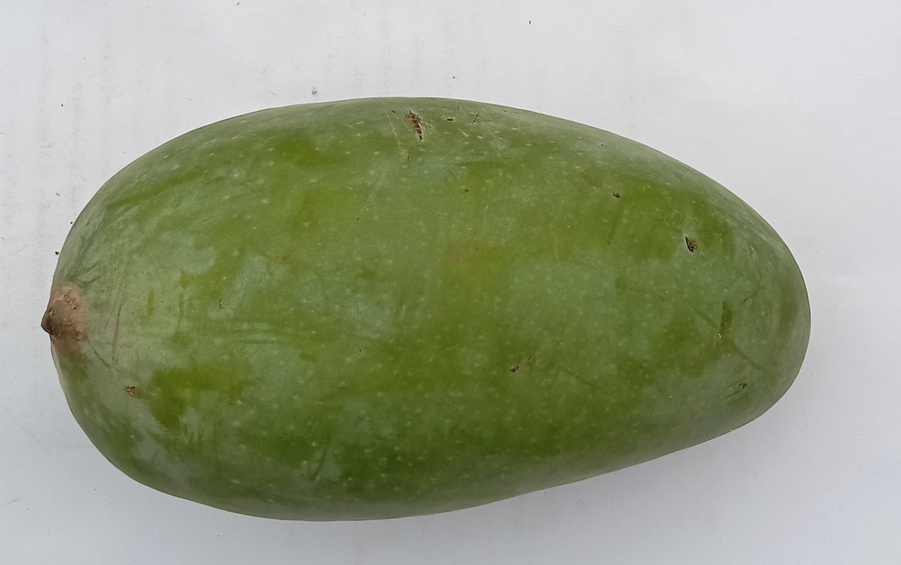
Mango variety: Sindhri